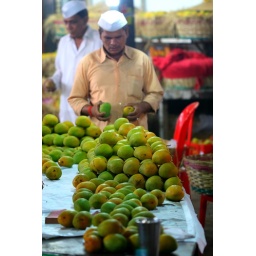
Alphonso Mangoes - Being laid out to ripen in the wholesale fruit market of Mumbai.